Pusher (2012 film)

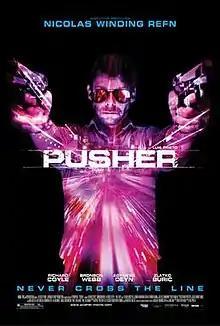
US theatrical release poster

Pusher is a 2012 British crime thriller film directed by Luis Prieto. It is an English-language remake of Nicolas Winding Refn's 1996 film of the same name, the second remake following a 2010 Hindi remake. The film stars Richard Coyle, Agyness Deyn, Bronson Webb, and Paul Kaye.